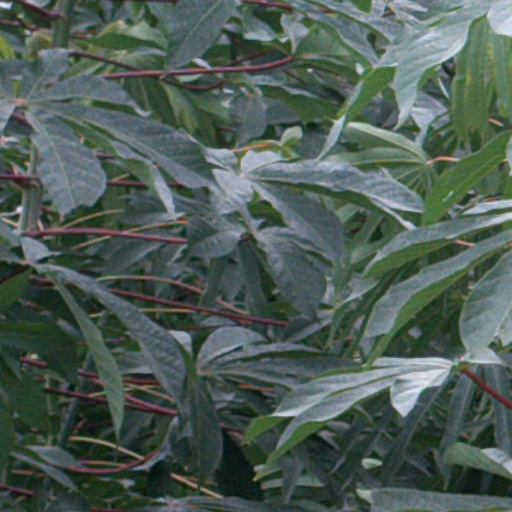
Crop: cassava